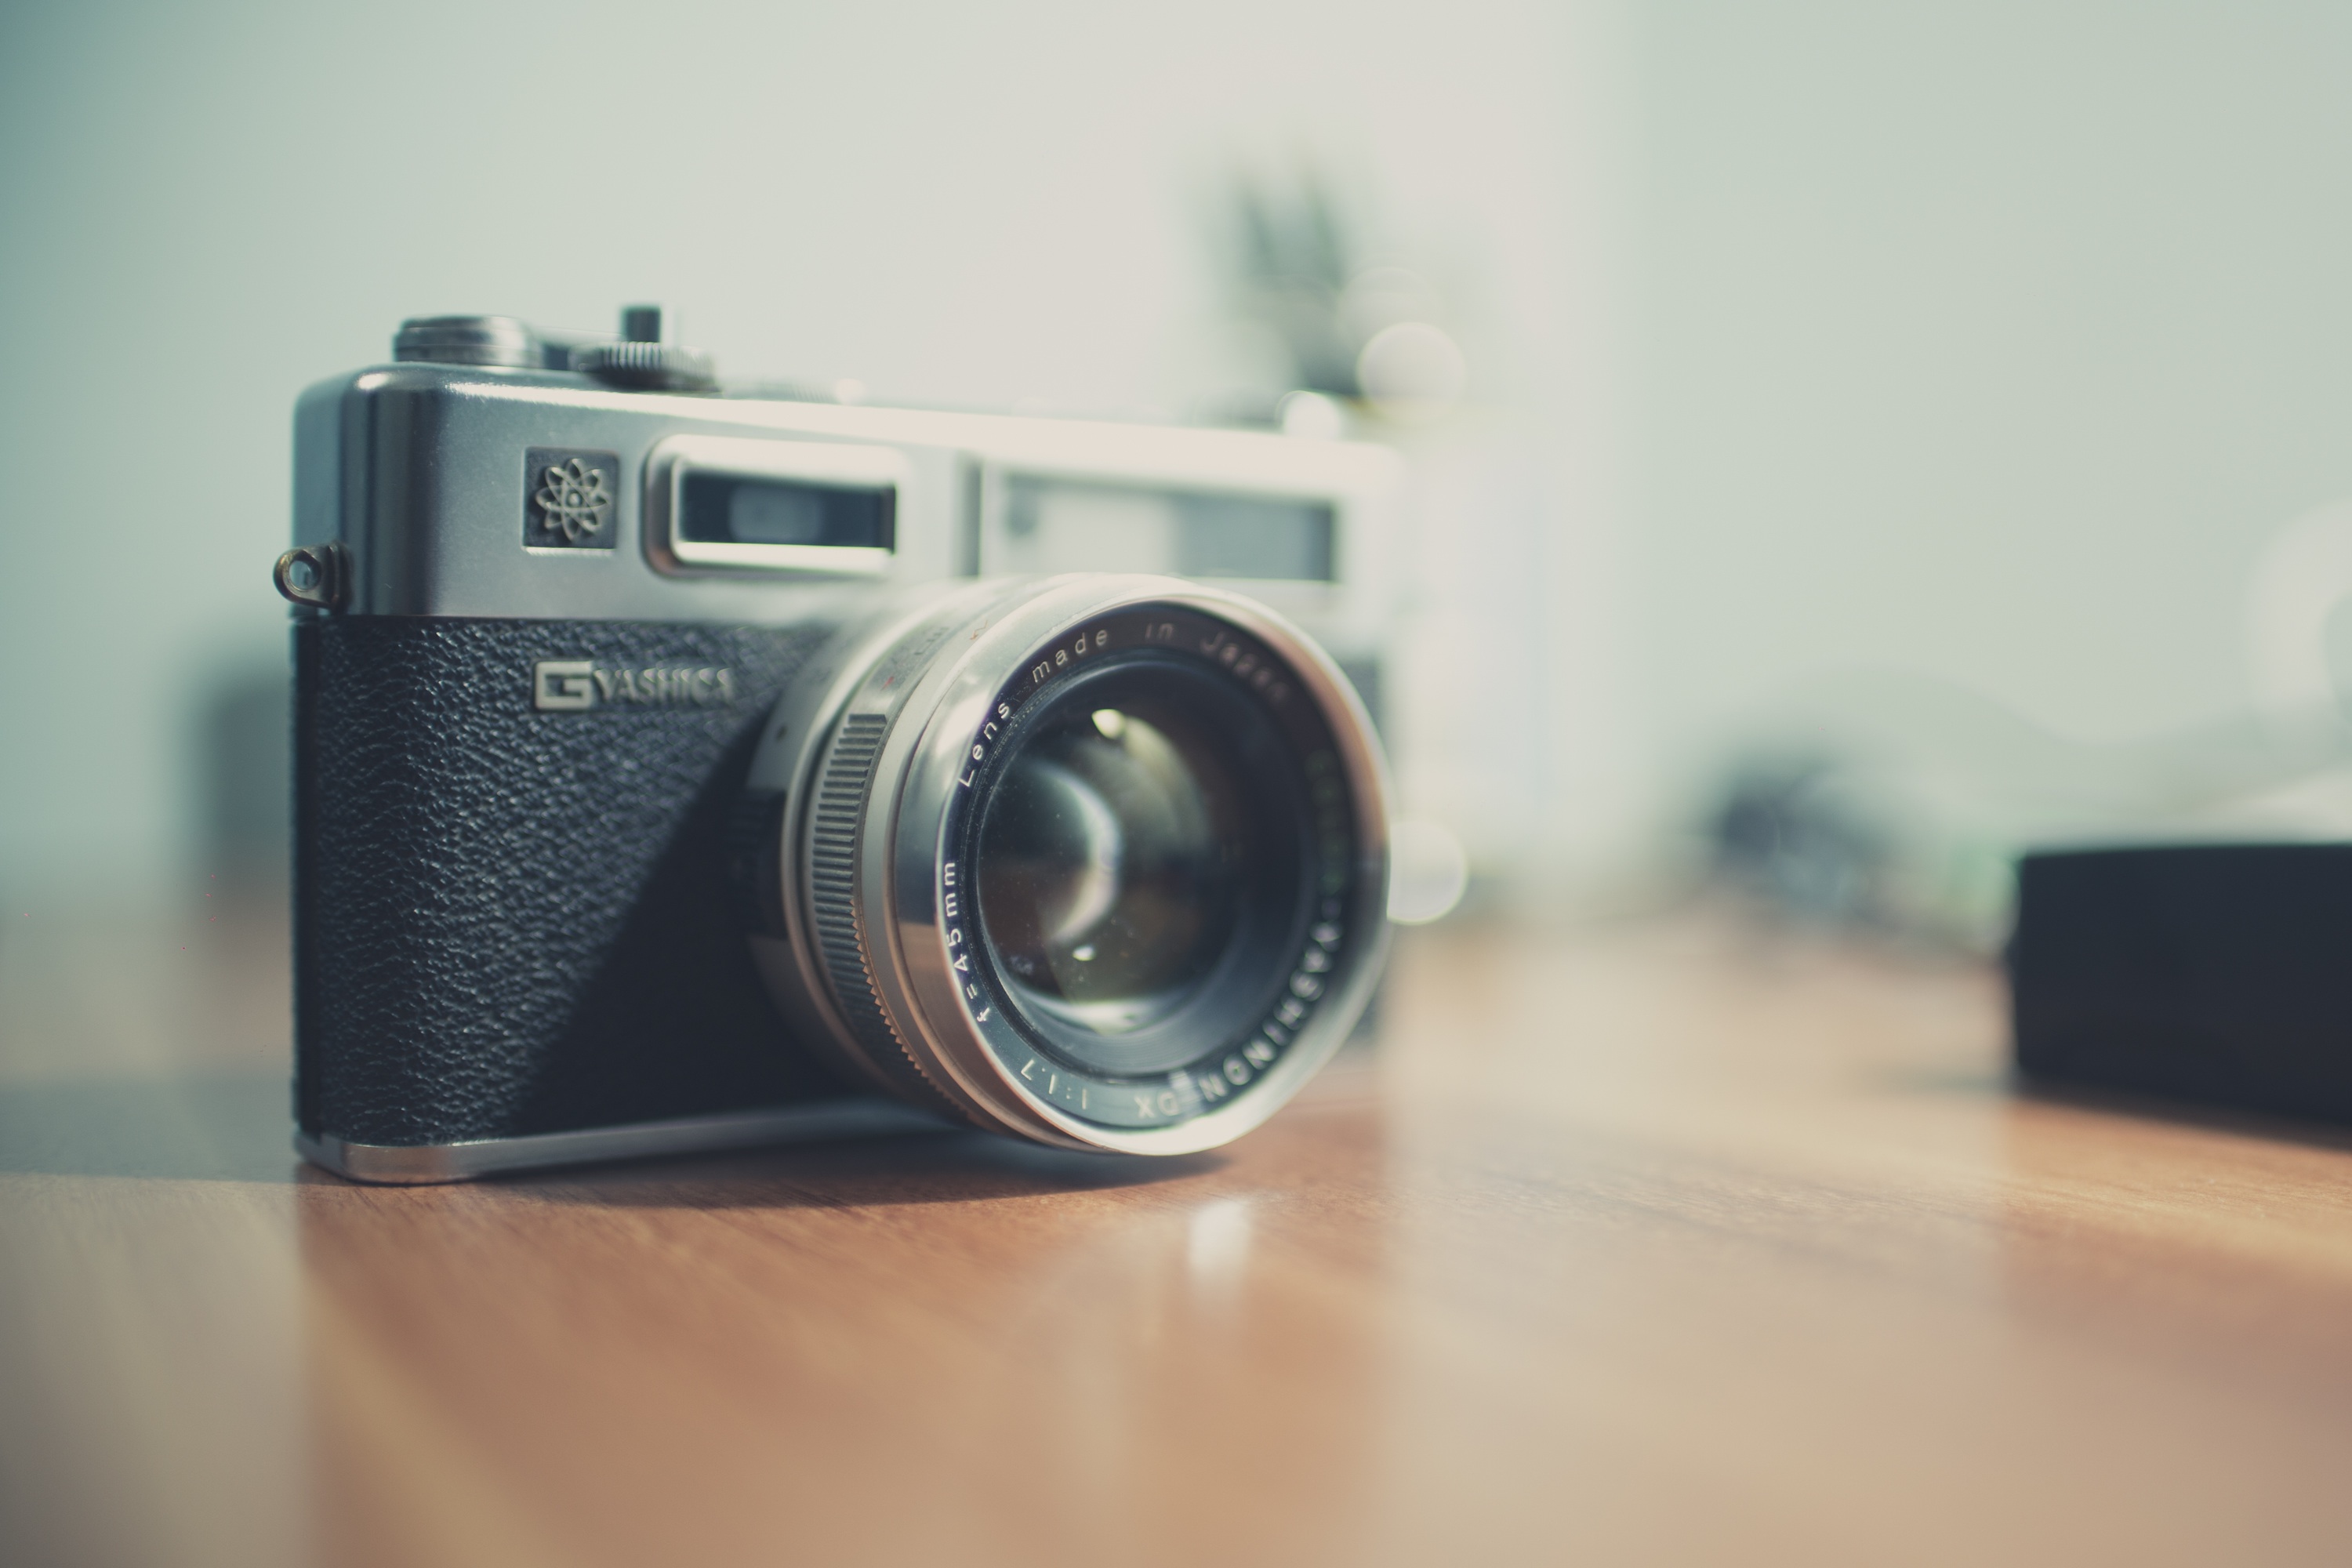
technology, camera, photography, photographer, equipment, film camera, reflex camera, digital camera, camera lens, digital slr, single lens reflex camera, cameras optics, mirrorless interchangeable lens camera